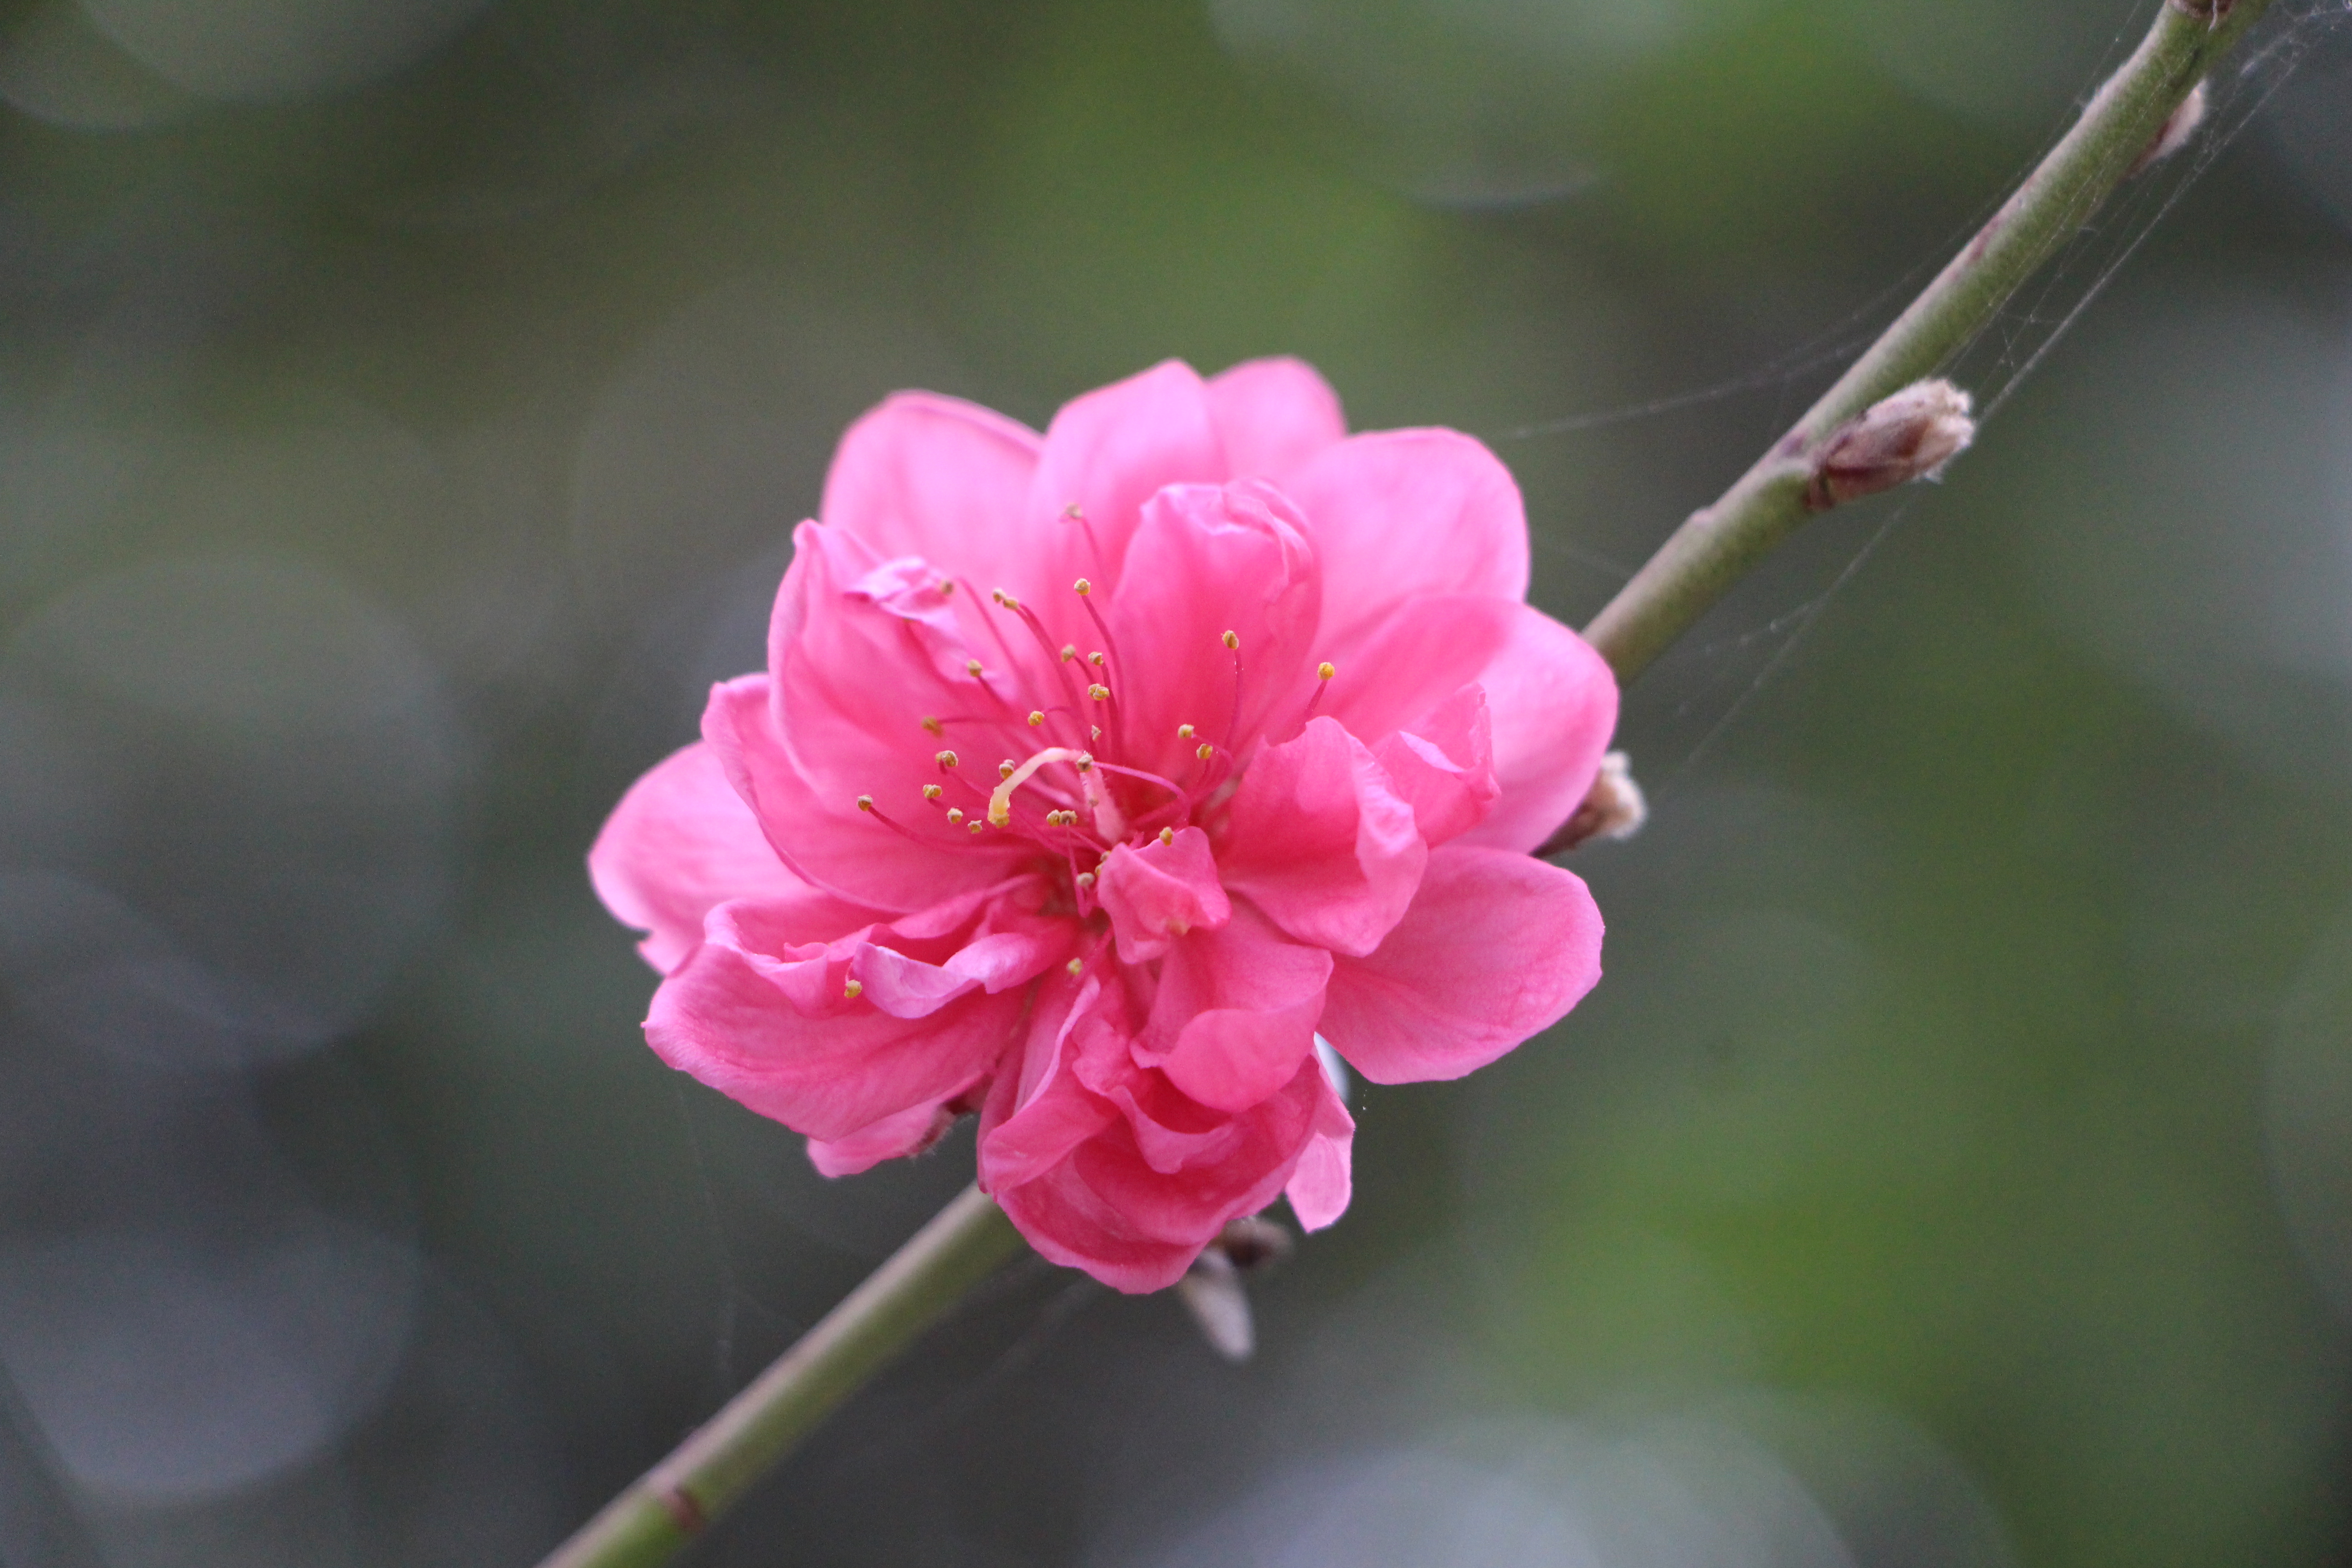
flower, pink, petal, plant, spring, flowering plant, botany, branch, blossom, plant stem, rose family, wildflower, camellia, pink family